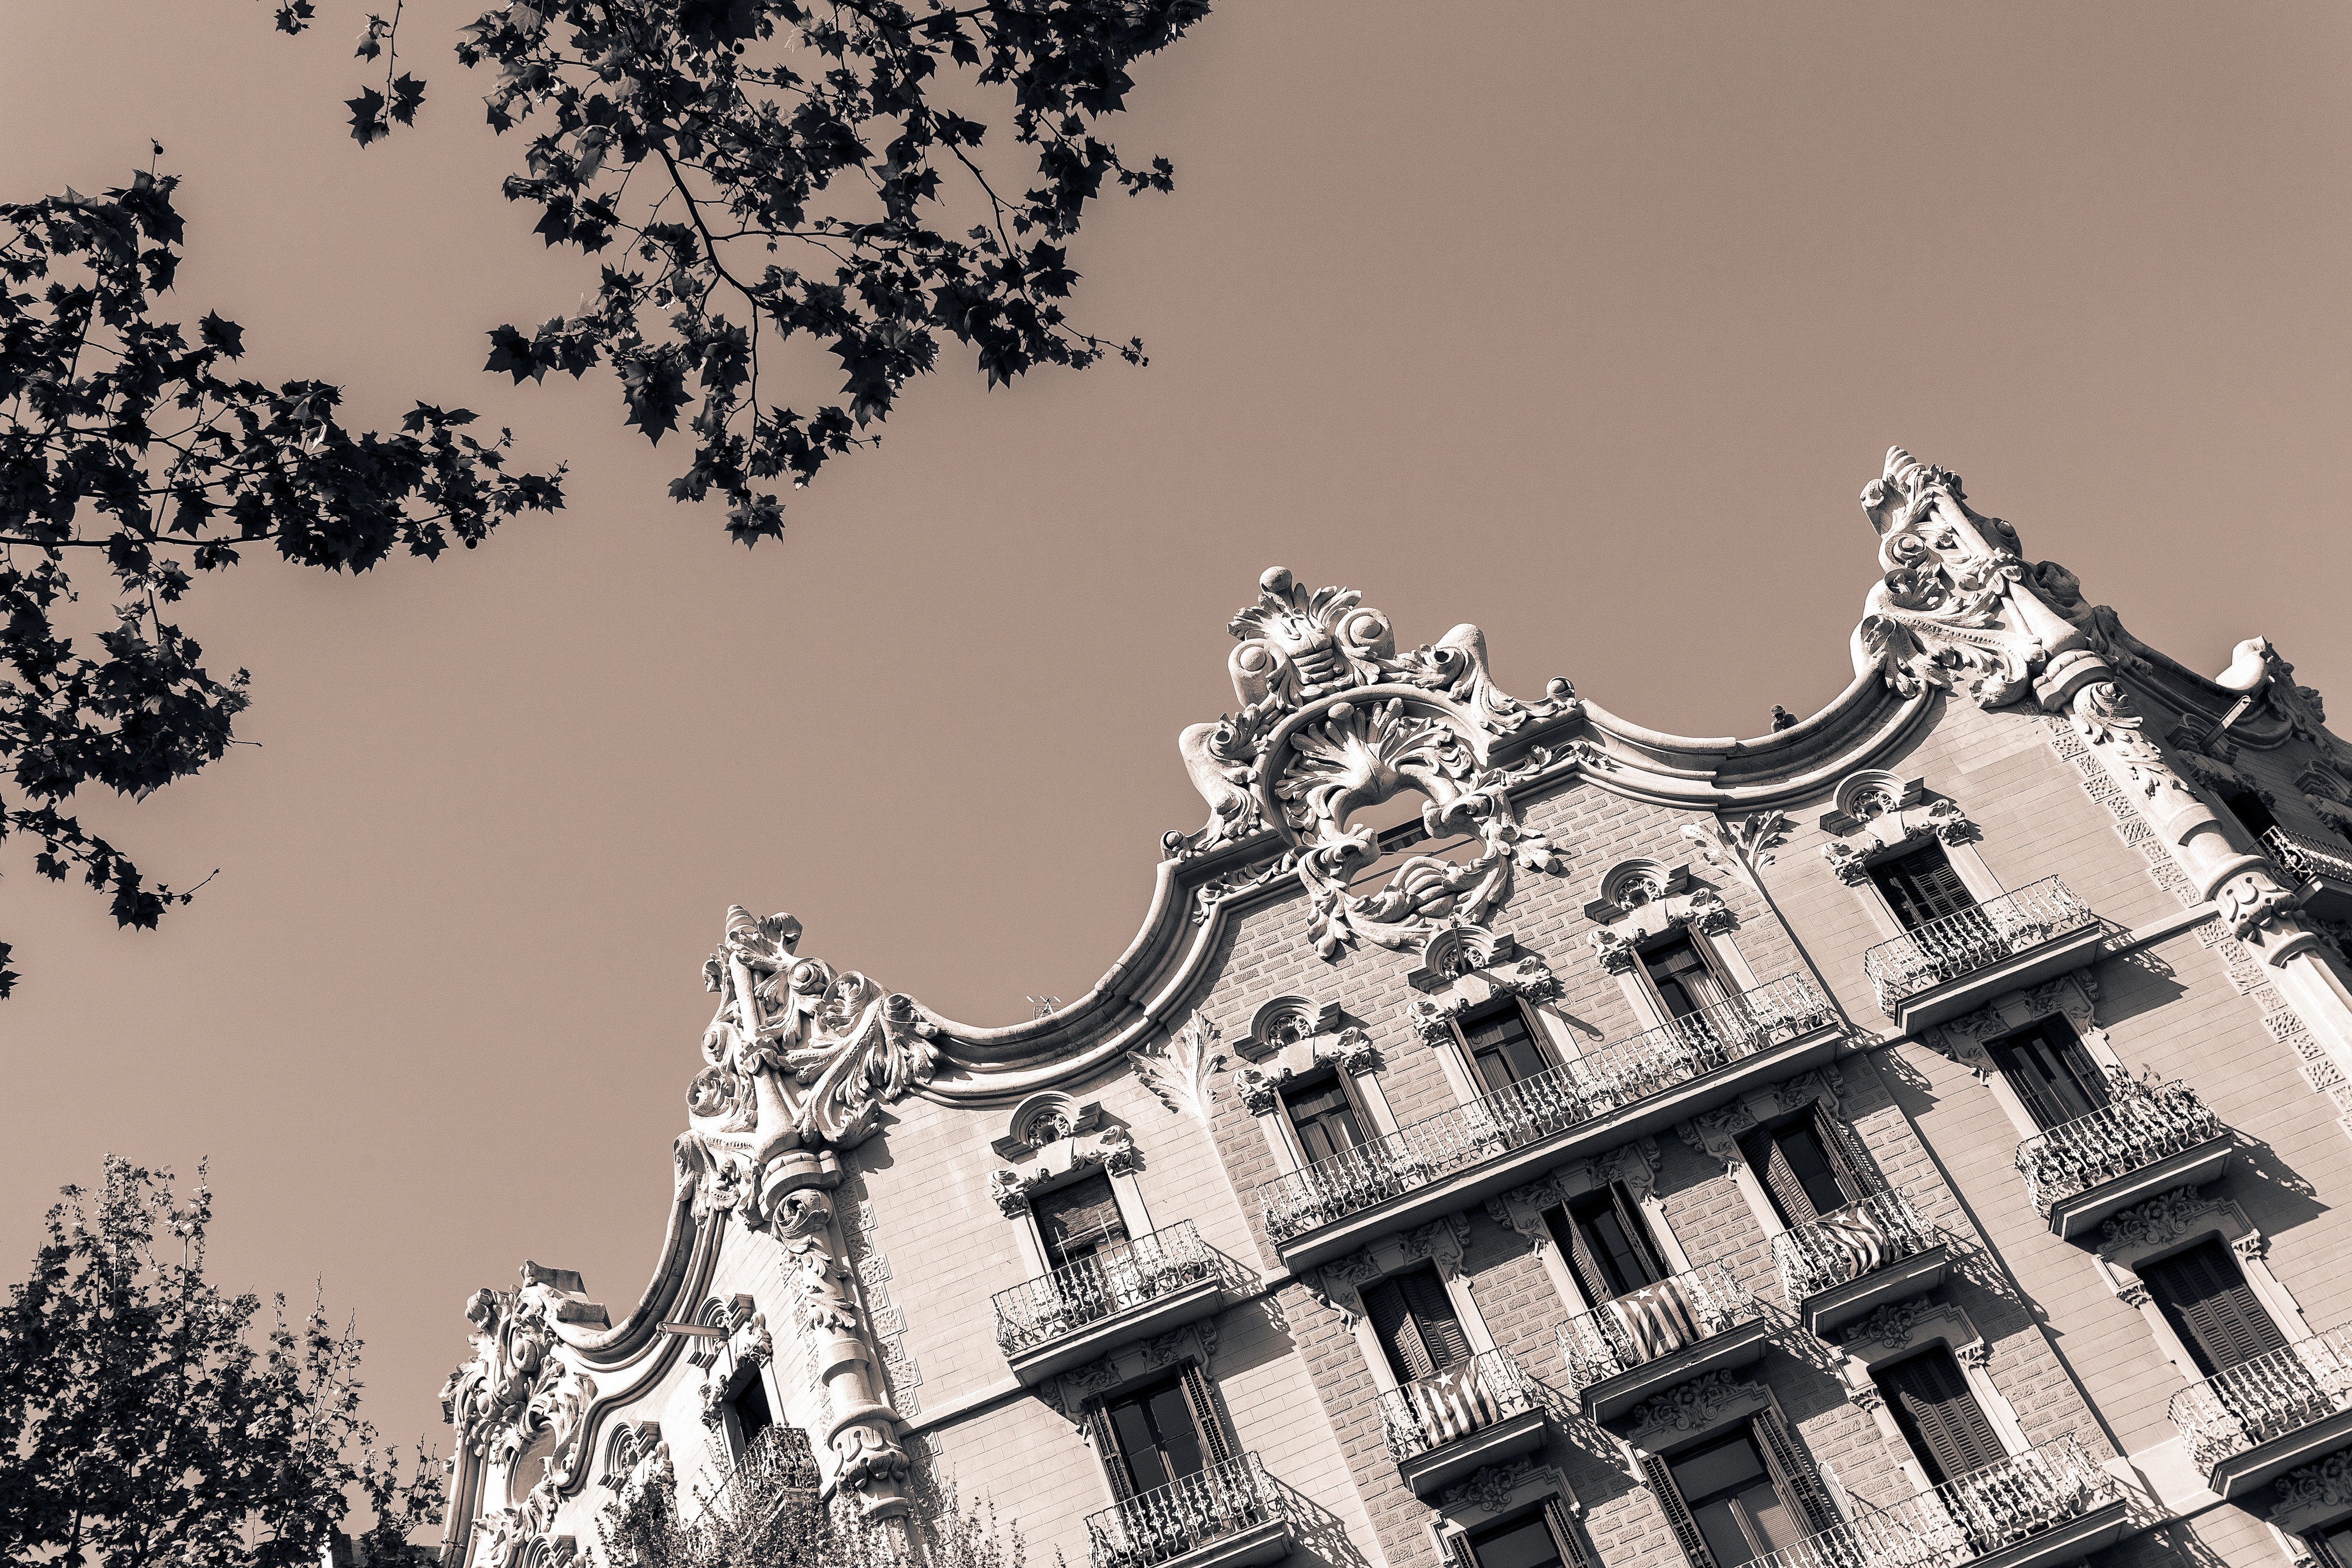
tree, black and white, house, monochrome, monochrome photography